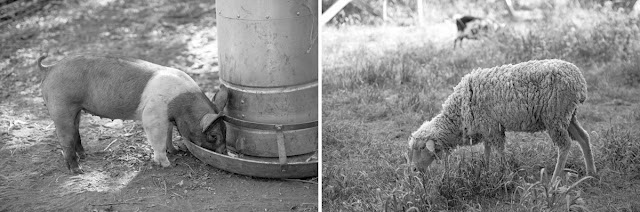
A sheep and pig are grazing for food and water
A pig and a sheep eating in black and white.
Black and white picture of farm animals eating.
Some images of some cute assorted animals eating.
Two pictures show a pig eating in a trough and a sheep eating grass.